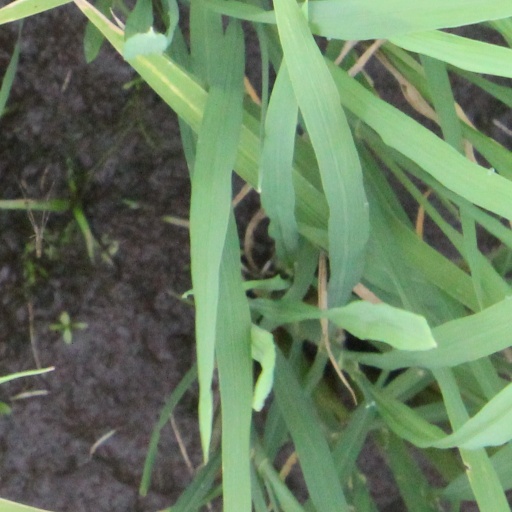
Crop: rice